Andrew Kirkpatrick (judge)

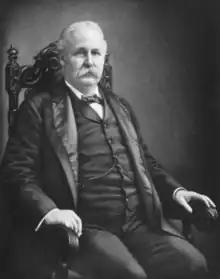

Andrew Kirkpatrick (October 8, 1844 – May 3, 1904) was a United States district judge of the United States District Court for the District of New Jersey.